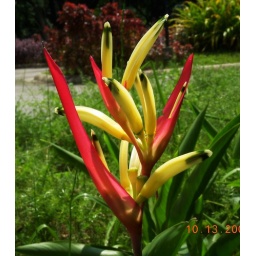
Not just in the sky but also in land, a bird-like flower flourishes in the garden.